Fabio Fognini career statistics

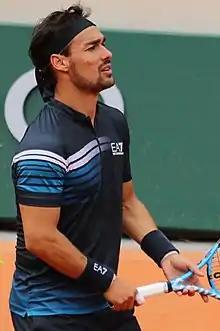
Fognini at the 2019 French Open.

"Only main-draw results in ATP Tour, Grand Slam tournaments, Davis Cup/ATP Cup/Laver Cup and Olympic Games are included in win–loss records."